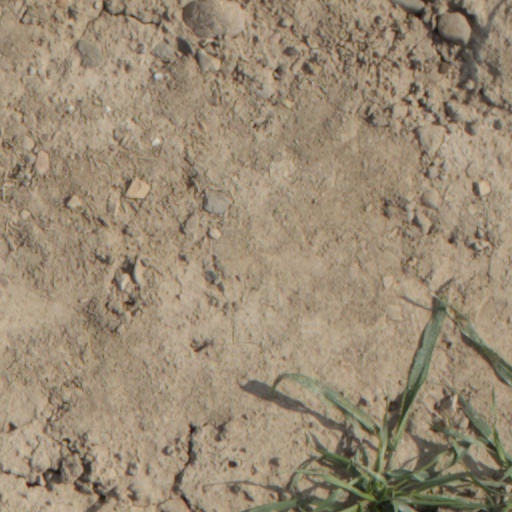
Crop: wheat